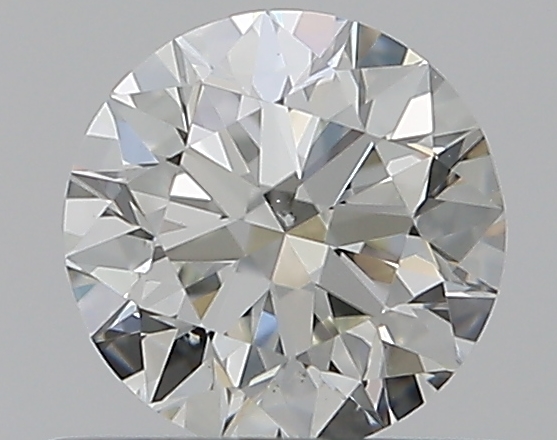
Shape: round
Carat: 0.5
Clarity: SI1
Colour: I
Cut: VG
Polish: EX
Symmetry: EX
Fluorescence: N
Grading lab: GIA
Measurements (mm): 4.99 x 5.01 x 3.16